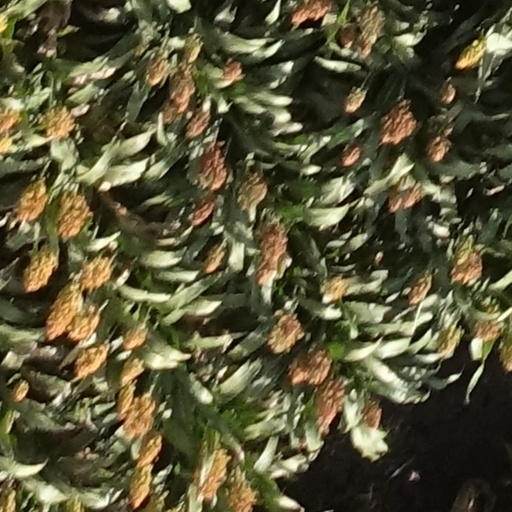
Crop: sorghum